Bartlesville Air Force Station

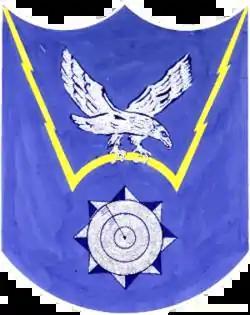
Emblem of the 796th Aircraft Control and Warning

Bartlesville Air Force Station (ADC ID: P-77) is a closed United States Air Force General Surveillance Radar station. It is located west-northwest of Bartlesville, Oklahoma. It was closed in 1961.